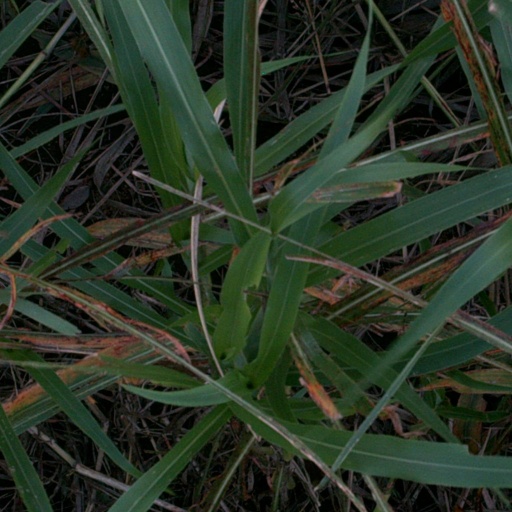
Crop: sorghum